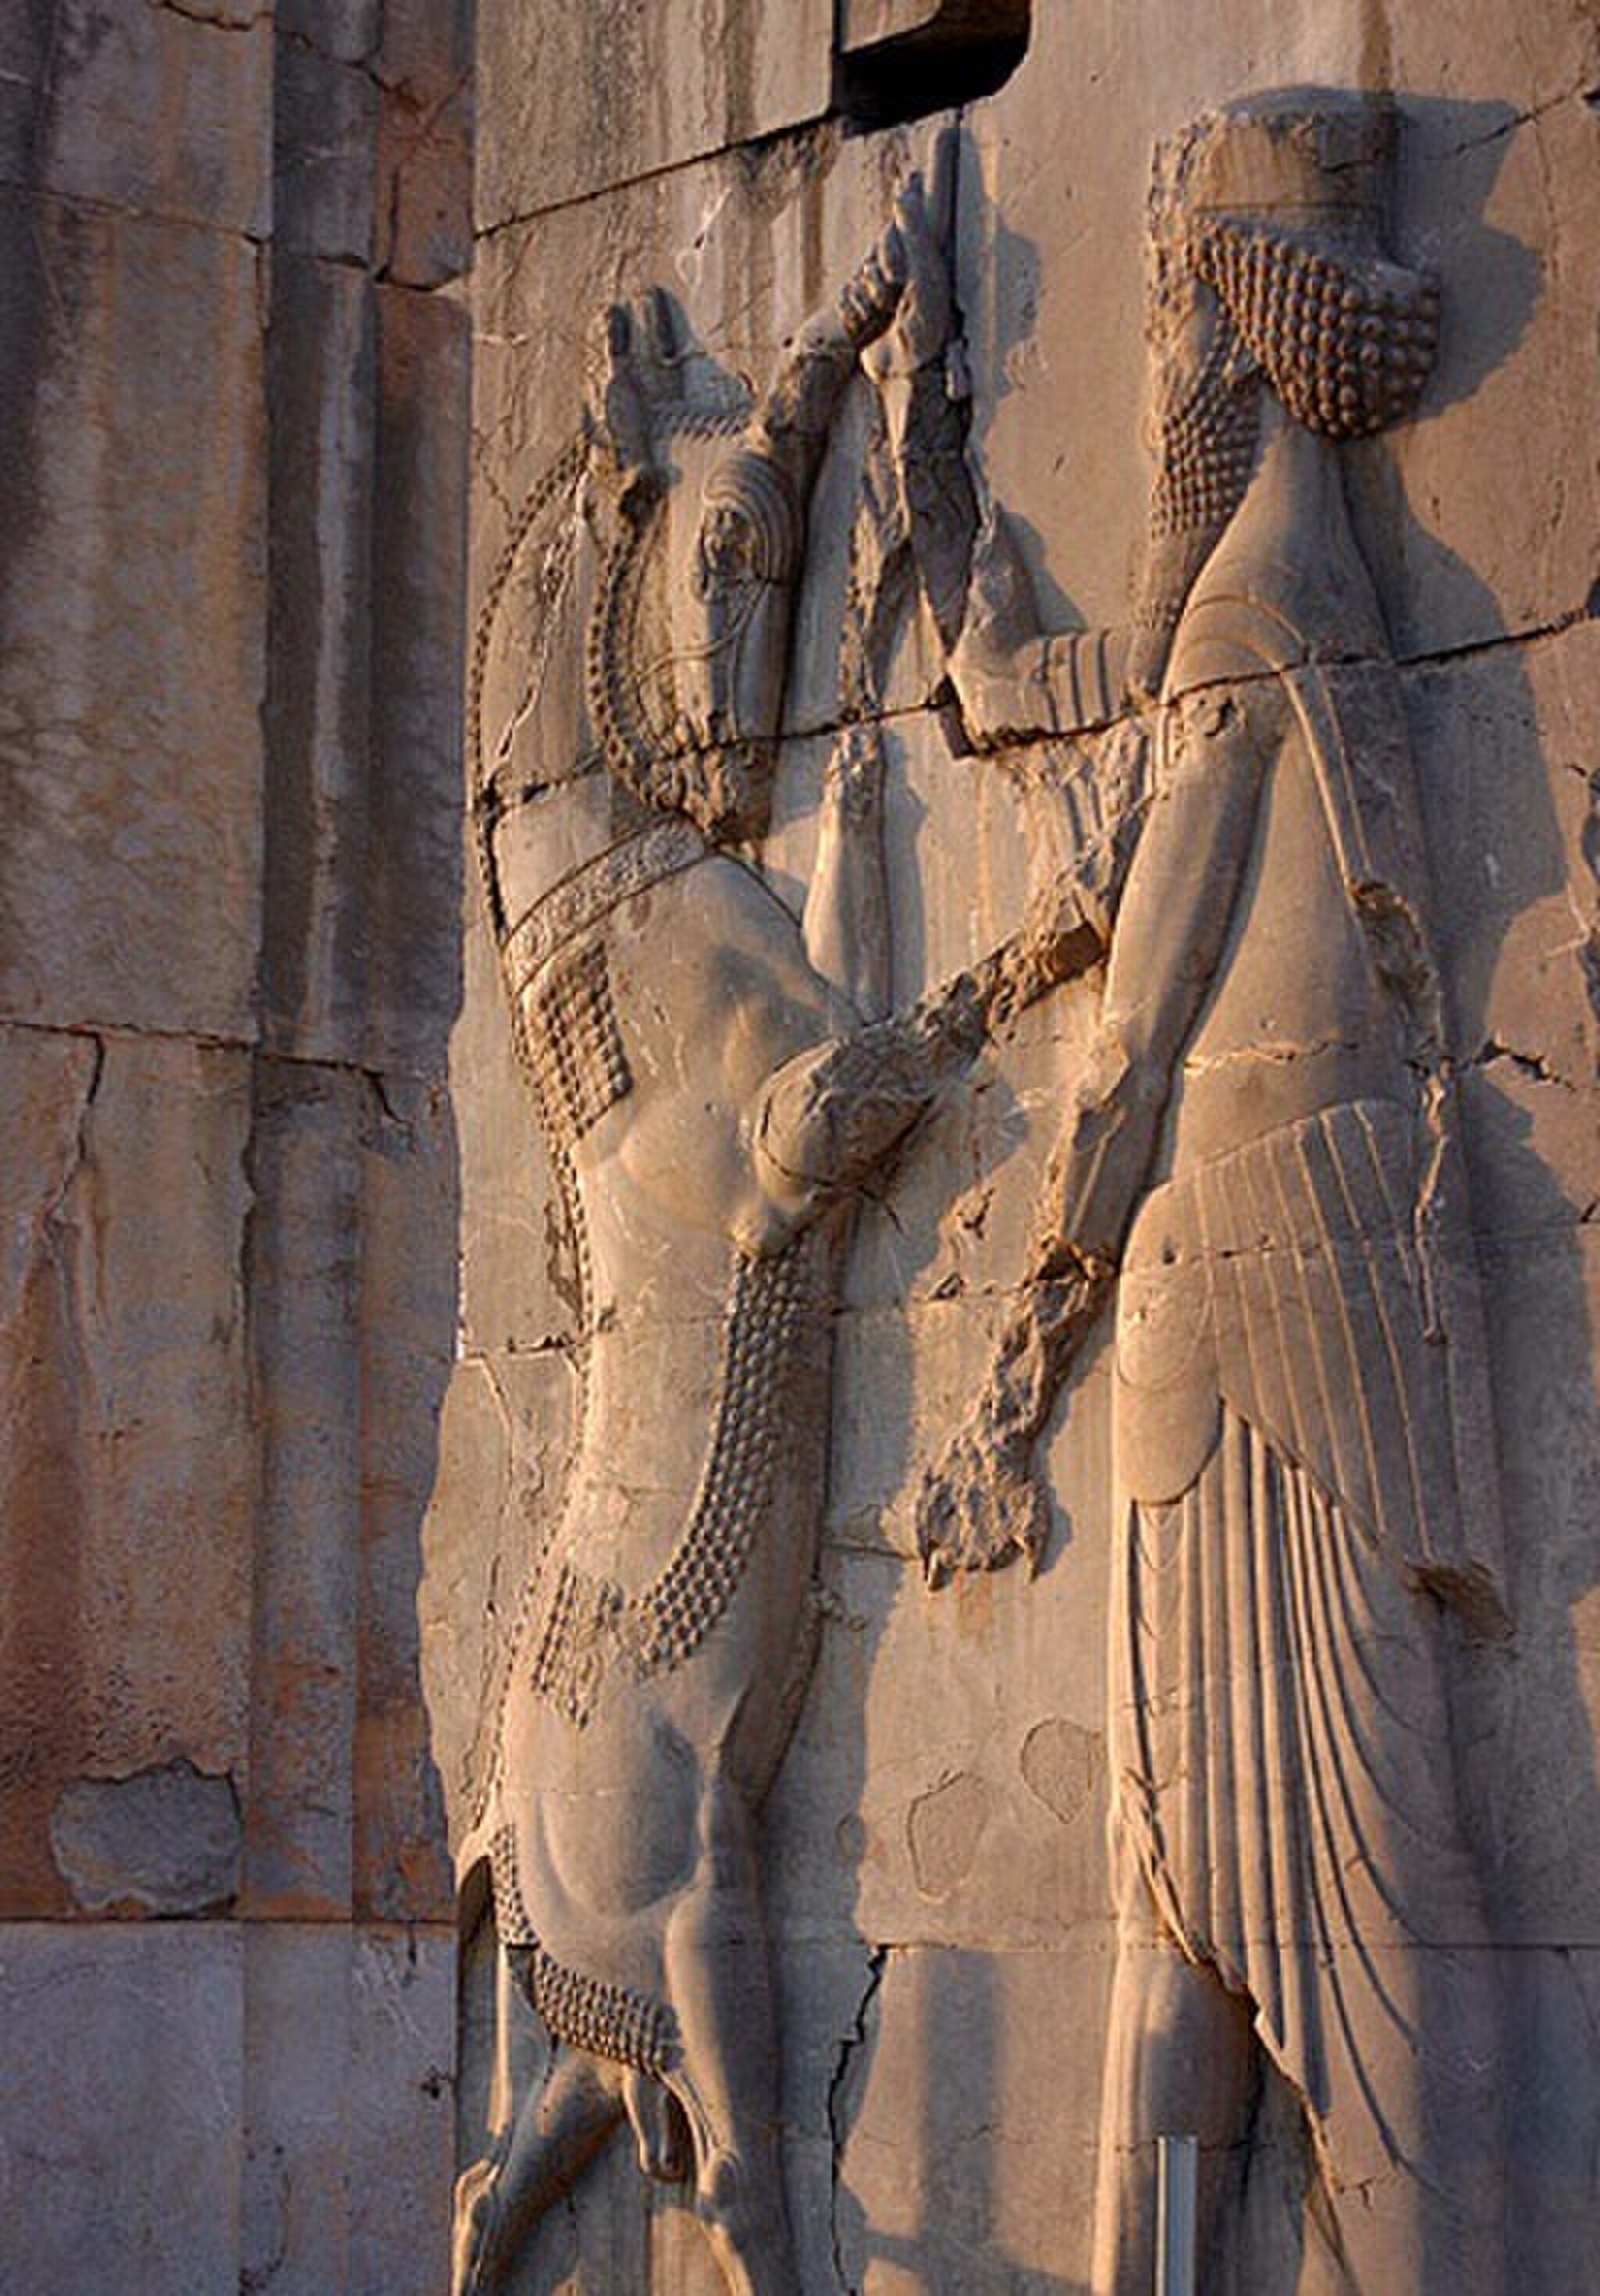
Title: Persepolis - 23 December 2006 (6 8510020356 L600)
Description: Persepolis - 23 December 2006
Date: 2006-12-23 17:56:54
Categories: Files from external sources with reviewed licenses, Photographs from farsnews.ir, 2006 in Persepolis, Reliefs of king killing a bull, Hall of hundred columns